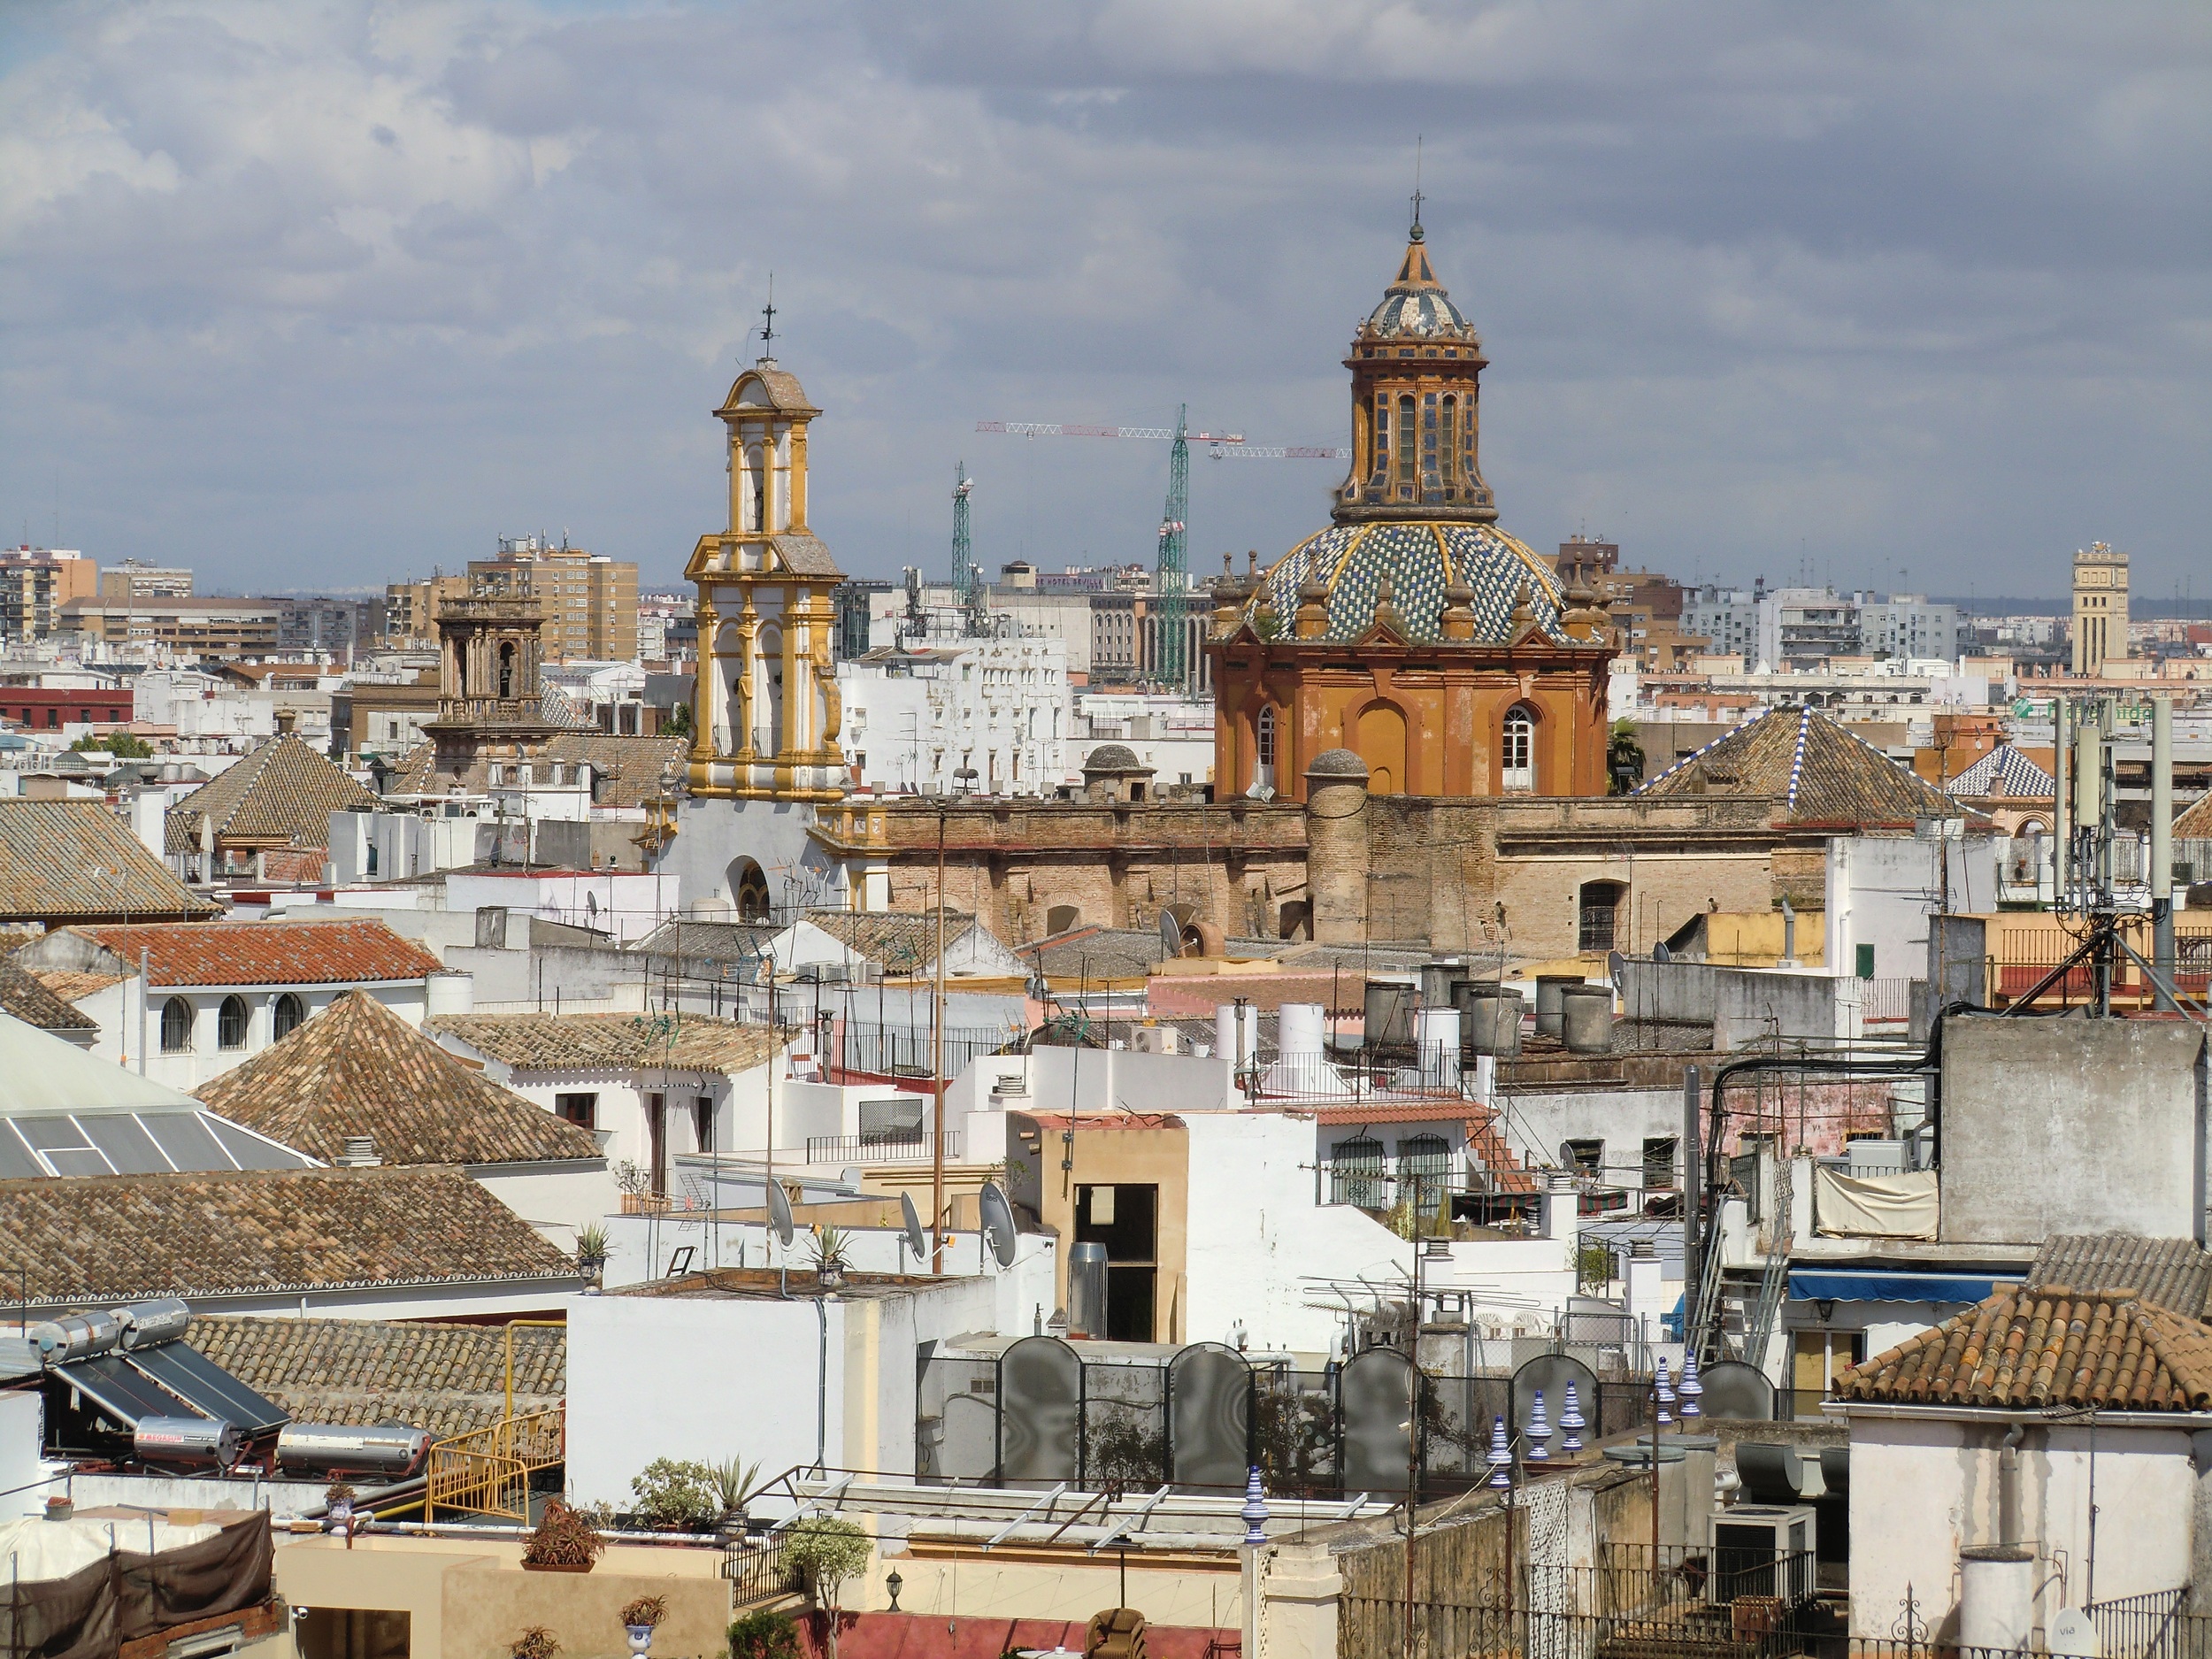
architecture, sky, town, building, palace, city, cityscape, travel, europe, plaza, landmark, tourism, place of worship, spain, sevilla, town square, european, spanish, neighbourhood, ancient history, residential area, human settlement